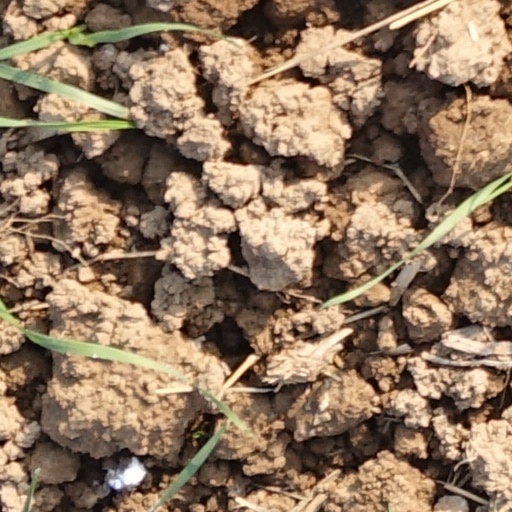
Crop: wheat